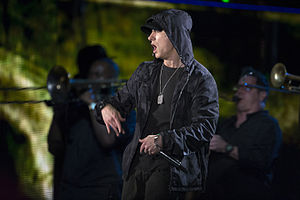
Eminem / Liv og karriere / 2014–2017: Shady XV and Southpaw
Eminem under en optræden for the Concert for Valor i Washington, D.C. i 2014.
Marshall Bruce Mathers III, bedre kendt under sit kunstnernavn Eminem